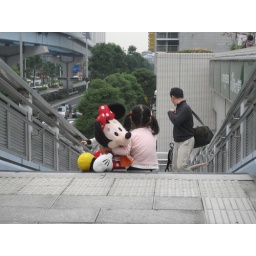
Little girl on stairs by the cross bridge in Odaiba by the Fuji Television Station